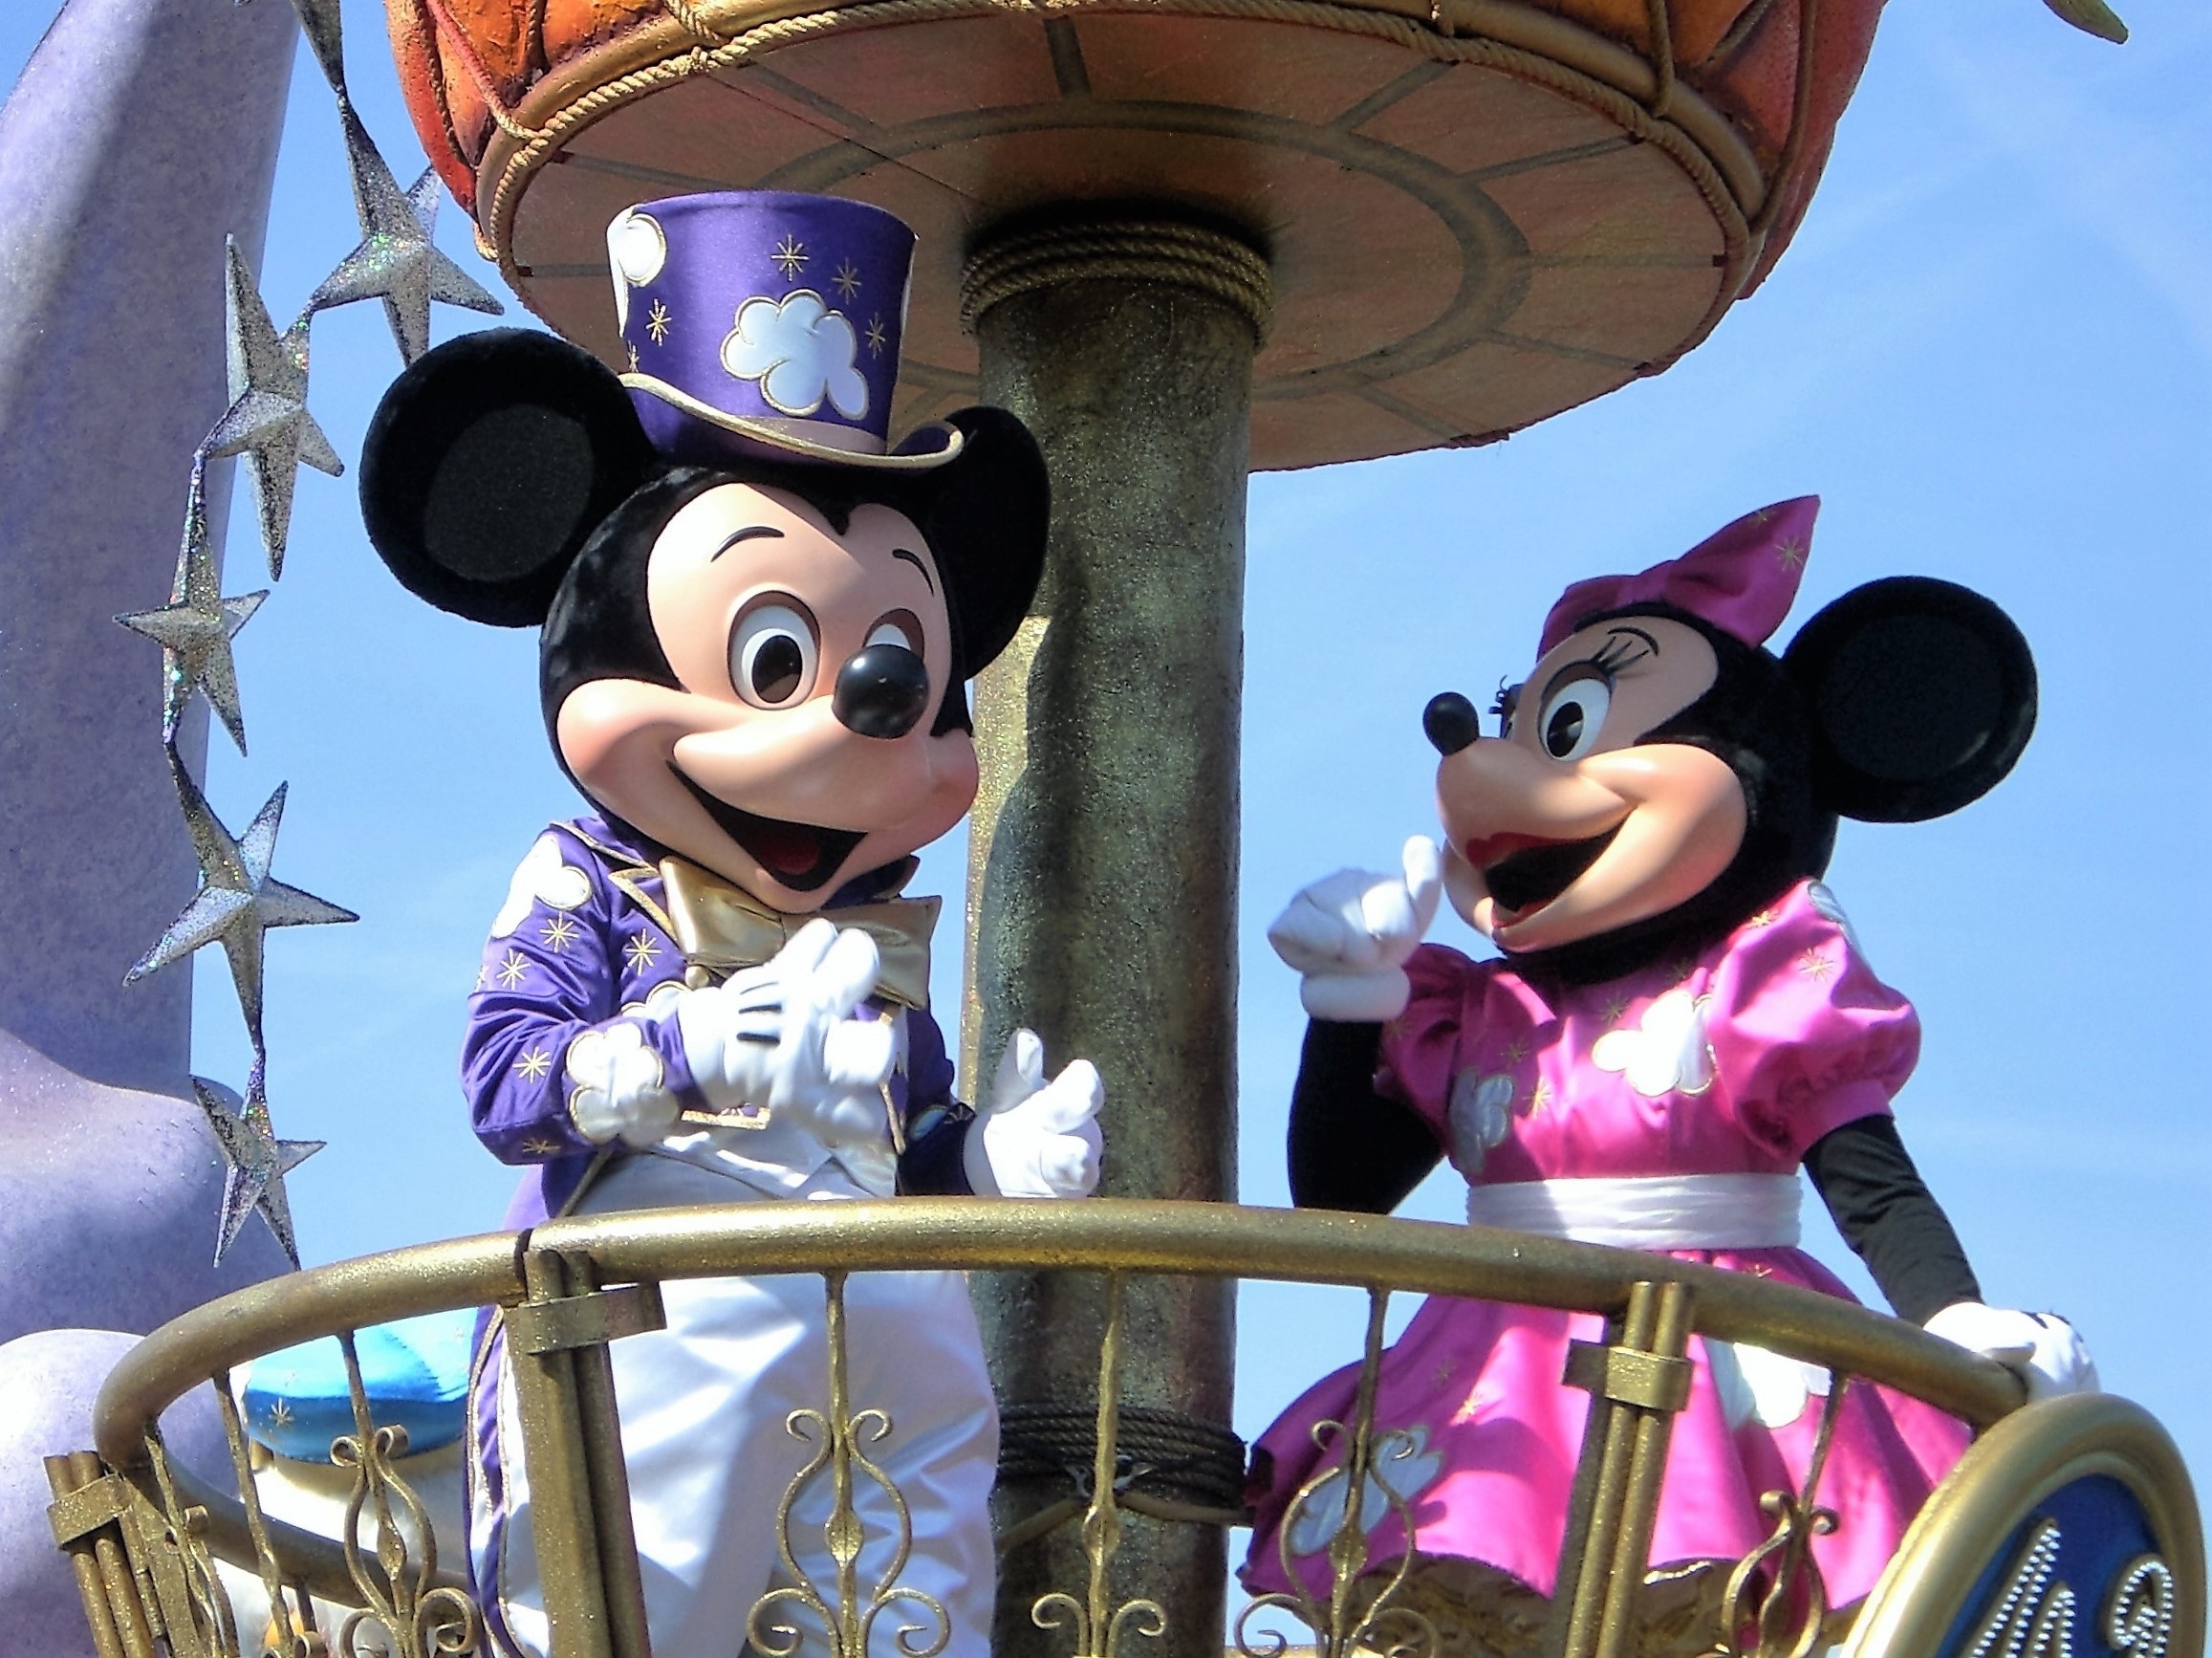
recreation, vehicle, amusement park, park, carousel, disney, festival, resort, fair, mice, mickey mouse, torque, amusement ride, outdoor recreation, walt disney world, minnie mouse